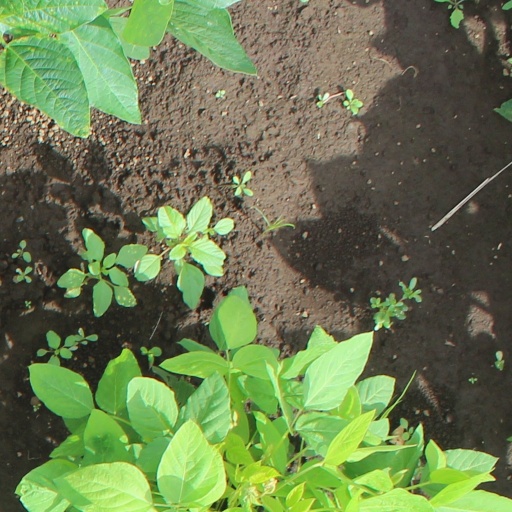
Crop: soybean